Alfa Romeo 147

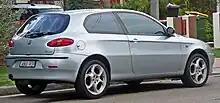
Pre facelift Alfa Romeo 147 Selespeed Twin Spark three-door hatchback (Australia)

The 147 was designed by Walter de Silva and Wolfgang Egger. The 147 received praise for its styling on launch, later it won styling awards. The 147 range was revamped in 2004, with the exterior styling changed to resemble the new 159 and Brera models, and Alfa Romeo Visconti concept car. The 147 had a drag coefficient ("C") of 0.32.